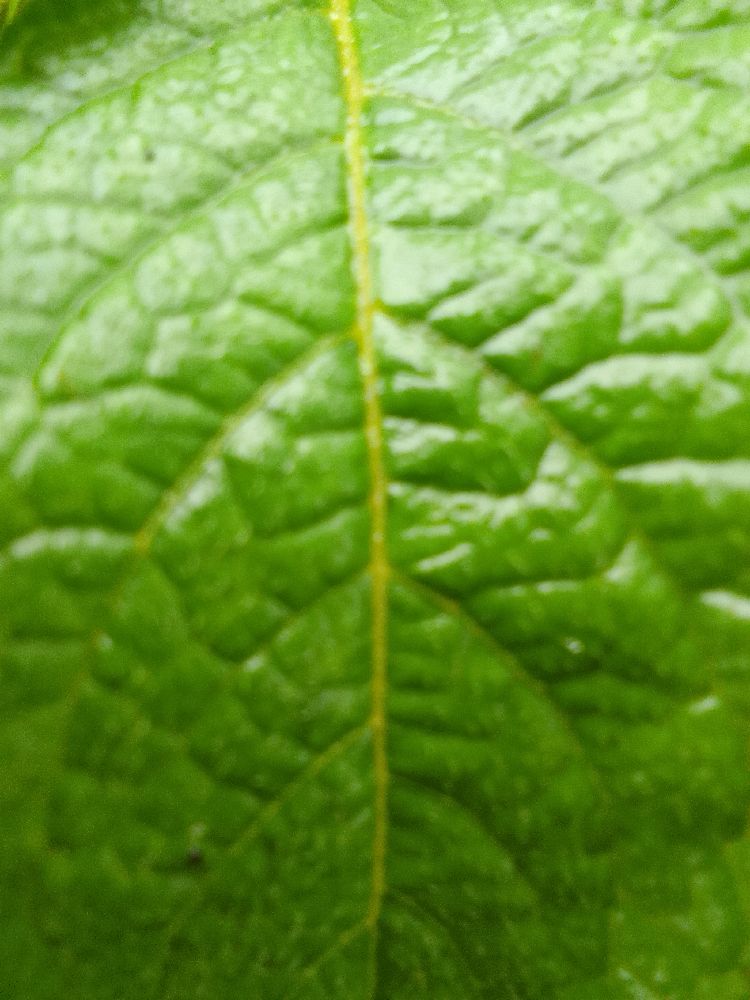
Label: Healthy